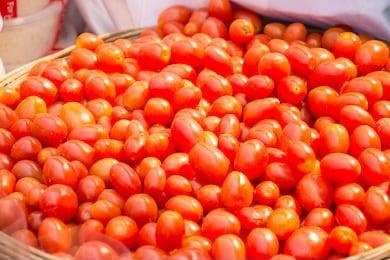
Label: tomato